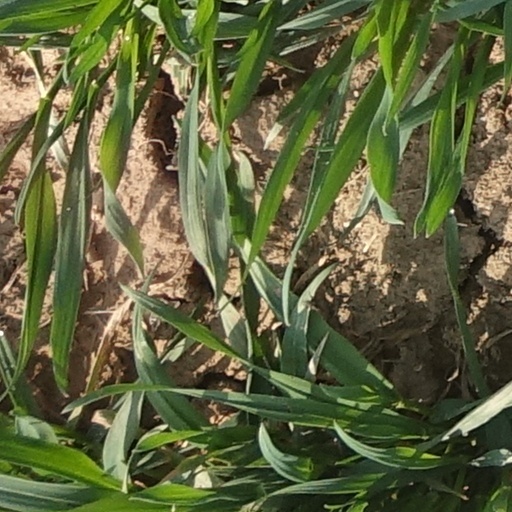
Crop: wheat